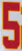
Number: 5